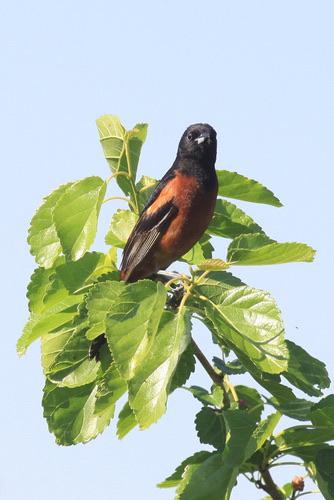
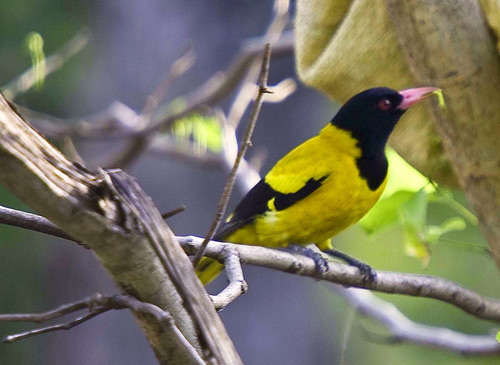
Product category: misc
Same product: yes